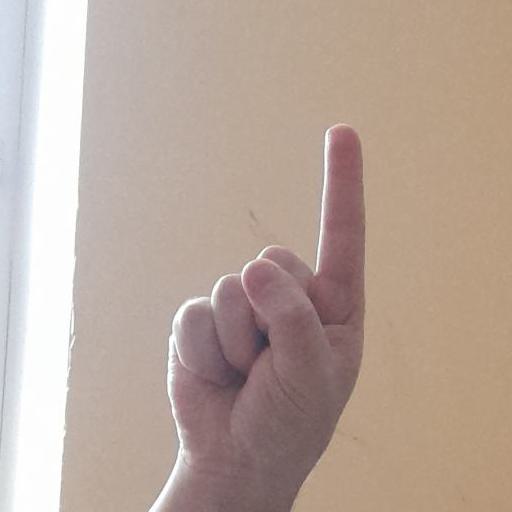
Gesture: one